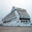
Label: ship